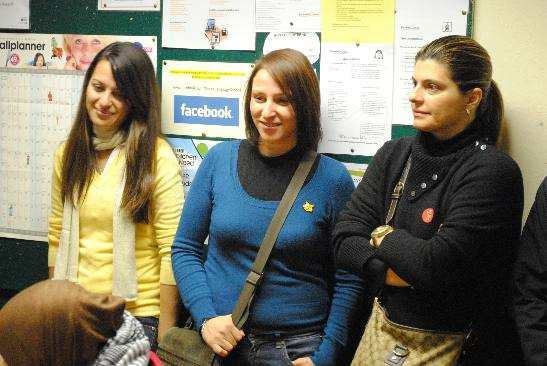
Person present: Yes